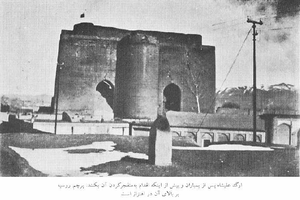
L’occupation russe de Tabriz en 1911 est l'attaque et l'occupation par l'empire russe de la ville de Tabriz, dans le nord-ouest de l'Iran en décembre 1911, occupation qui s'est prolongée jusque pendant la Première Guerre mondiale. Cette occupation était la riposte russe au refus du Parlement iranien d'accepter l'ultimatum russe. Cet ultimatum formulait trois grandes exigences à l'égard du gouvernement iranien, parmi lesquelles la plus importante était la destitution de l'avocat américain nouvellement engagé, Morgan Shuster. Shuster avait été affecté par le Parlement de l'Iran à l'organisation des affaires financières du pays.